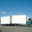
Label: truck